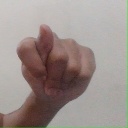
अक्षर: ट